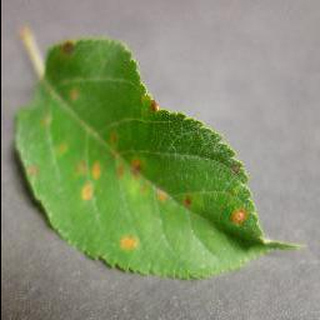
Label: apple_cedar_apple_rust